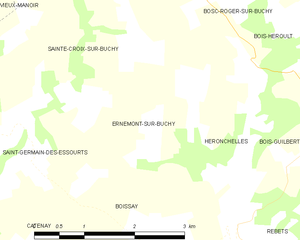
Carte des communes françaises Ernemont-sur-Buchy